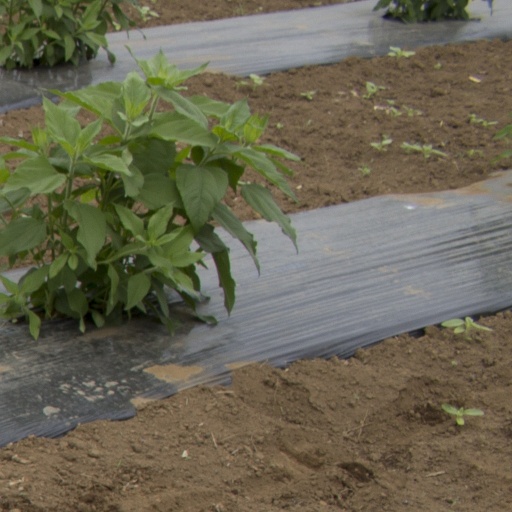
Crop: Jerusalem artichoke